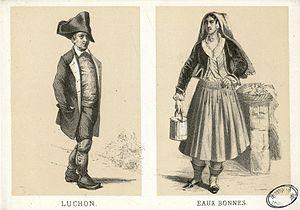
Album dépliant de 12 planches, portant 24 costumes, version abrégée de ""50 costumes des Pyrénées"" de Ch. Maurice qui a paru vers 1850. Ancely, René (1876 - 1966). Possesseur"